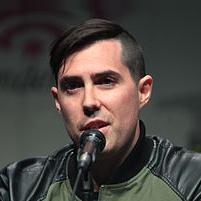
Age: 36